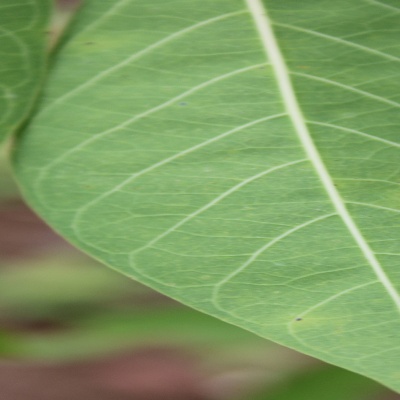
Crop: Cassava
Condition: green mite